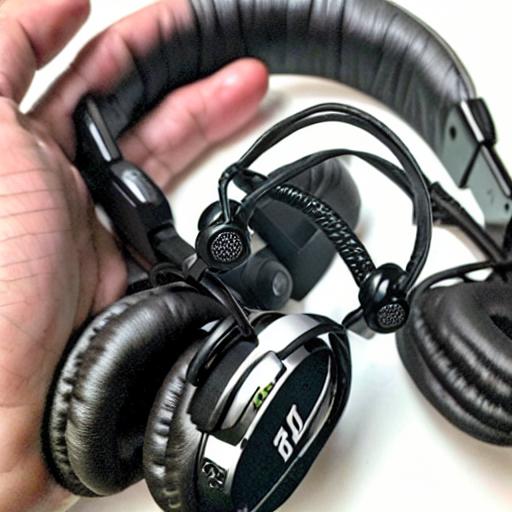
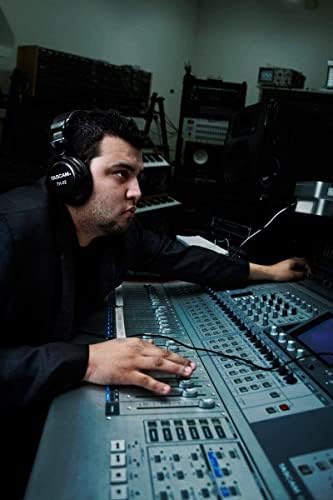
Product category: headphones
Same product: no